First Battle of Chattanooga

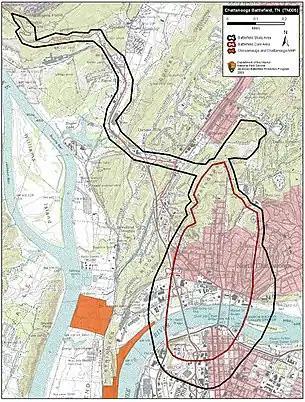
Map of Chattanooga I Battlefield core and study areas by the American Battlefield Protection Program

After Mitchel received command of all Federal troops between Nashville and Huntsville on May 29, he ordered Brig. Gen. James Negley with a small division to lead an expedition to capture Chattanooga. This force arrived before Chattanooga on June 7. Negley ordered the 79th Pennsylvania Infantry out to reconnoiter. It found the Confederates entrenched on the opposite side of the river along the banks and atop Cameron Hill. Negley brought up two artillery batteries to open fire on the Rebel troops and the town and sent infantry to the river bank to act as sharpshooters. The Union bombardment of Chattanooga continued throughout June 7 and until noon on June 8. The Confederates replied, but it was uncoordinated since the undisciplined gunners were allowed to do as they wished. On June 10, Smith, who had arrived on June 8, reported that Negley had withdrawn and the Confederate loss was minor. This attack on Chattanooga was a warning that Union troops could mount assaults when they wanted. The attack also prompted Edmund Kirby Smith to withdraw Confederate troops from other areas to defend Chattanooga. This redeployment of troops allowed George W. Morgan to capture the Cumberland Gap on June 18, 1862.